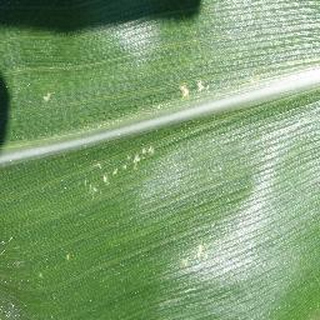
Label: healthy_corn